A Written Testimony

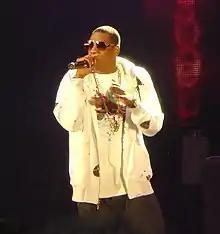
Jay-Z signed Jay Electronica to Roc Nation in 2010. He makes uncredited appearances on 8 of the album's 10 tracks.

Jay Electronica's debut mixtape "", released in July 2007, was meant to be the first part of a trilogy, with the follow-up being set to be entitled "". In September of that year, Jay Electronica indicated that he planned to create both "Act II" and "Act III". Following the official release of his hit single "Exhibit C", he announced on American music station Shade 45 that "Act II" would be released on Christmas Day 2009; American record producer Just Blaze confirmed shortly after that the album would miss this date.